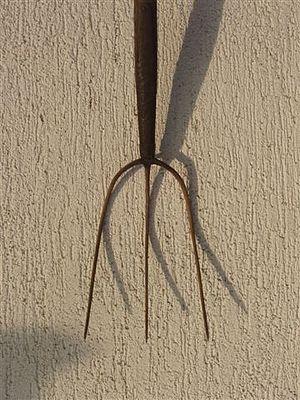
Fourche à foin